Chilean battleship Almirante Latorre

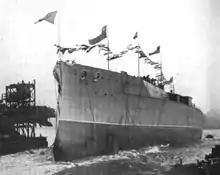
"Almirante Latorre"s launch, November 1913.

On 6 July 1910, the National Congress of Chile passed a bill allocating 400,000 pounds sterling annually to the navy for the construction of two battleships—which would eventually be named "Almirante Latorre" and "Almirante Cochrane"—six destroyers, and two submarines. The contract to build the battleships was awarded to Armstrong Whitworth on 25 July 1911. "Almirante Latorre" was officially ordered on 2 November 1911, and was laid down less than a month later on 27 November, becoming the largest ship built by Armstrong at the time. The "New York Tribune" reported on 2 November 1913 that Greece had reached an accord to purchase "Almirante Latorre" during a war scare with the Ottoman Empire, but despite a developing sentiment within Chile to sell one or both of the dreadnoughts, no deal was made.